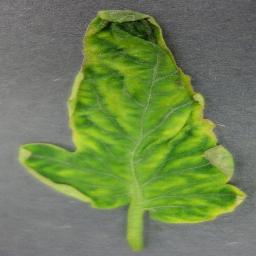
Label: Tomato___Tomato_Yellow_Leaf_Curl_Virus